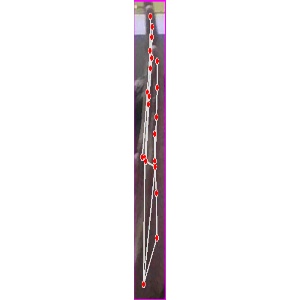
अक्षर: द